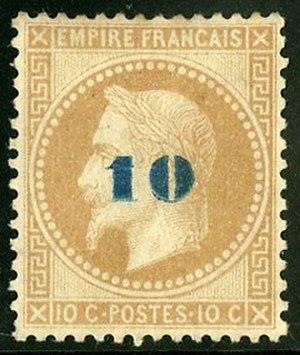
Cet article recense les timbres de France émis en 1871 par l'administration des Postes.
Louis-Napoléon Bonaparte, empereur des Français sous le nom de Napoléon III, a figuré sur les séries de timbres d'usage courant de France et de ses colonies de septembre 1852 jusqu'à la chute du Second Empire. Ces séries furent remplacées par le type Cérès en urgence pendant la guerre franco-prussienne de 1870, type qu'elles avaient elles-mêmes remplacées.